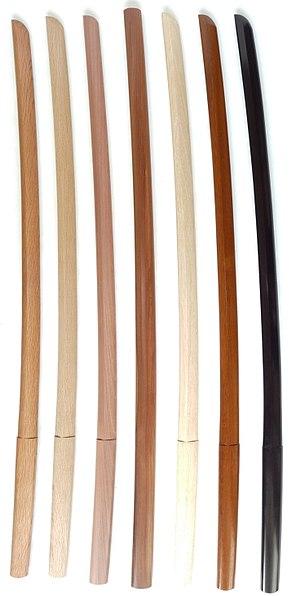
Le bokken ou bokutō est un sabre japonais en bois imitant la forme du katana. Il peut être utilisé avec la garde qui protège les mains, ou sans la garde.
Miyamoto Musashi, de son vrai nom Shinmen Bennosuke est né le 12 mars 1584 à Ōhara-chō dans la Province de Mimasaka et mort le 19 mai 1645. Il est l'une des figures emblématiques du Japon, maître bushi, calligraphe, peintre reconnu, philosophe et le plus célèbre escrimeur de l'histoire du pays.